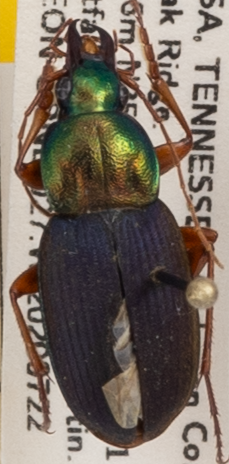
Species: Chlaenius emarginatus
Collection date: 2020-07-22
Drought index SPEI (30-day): -0.632
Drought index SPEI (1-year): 1.45
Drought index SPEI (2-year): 2.09